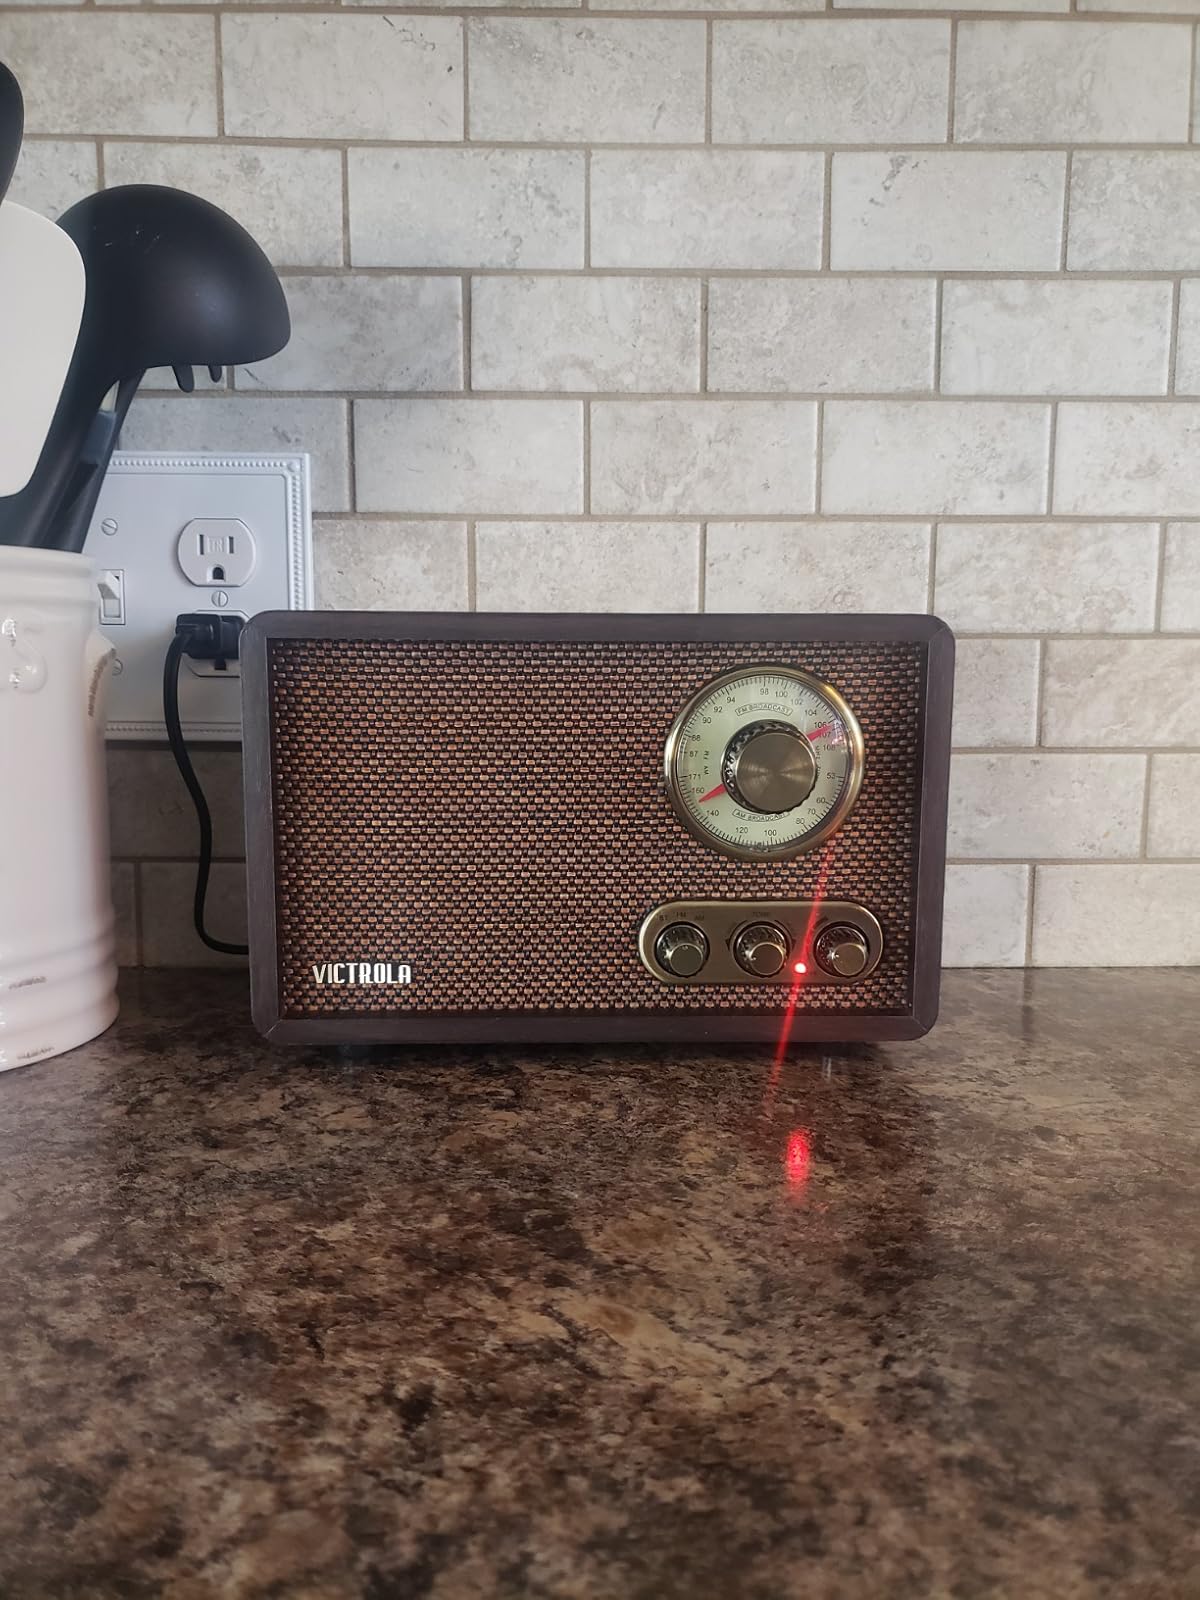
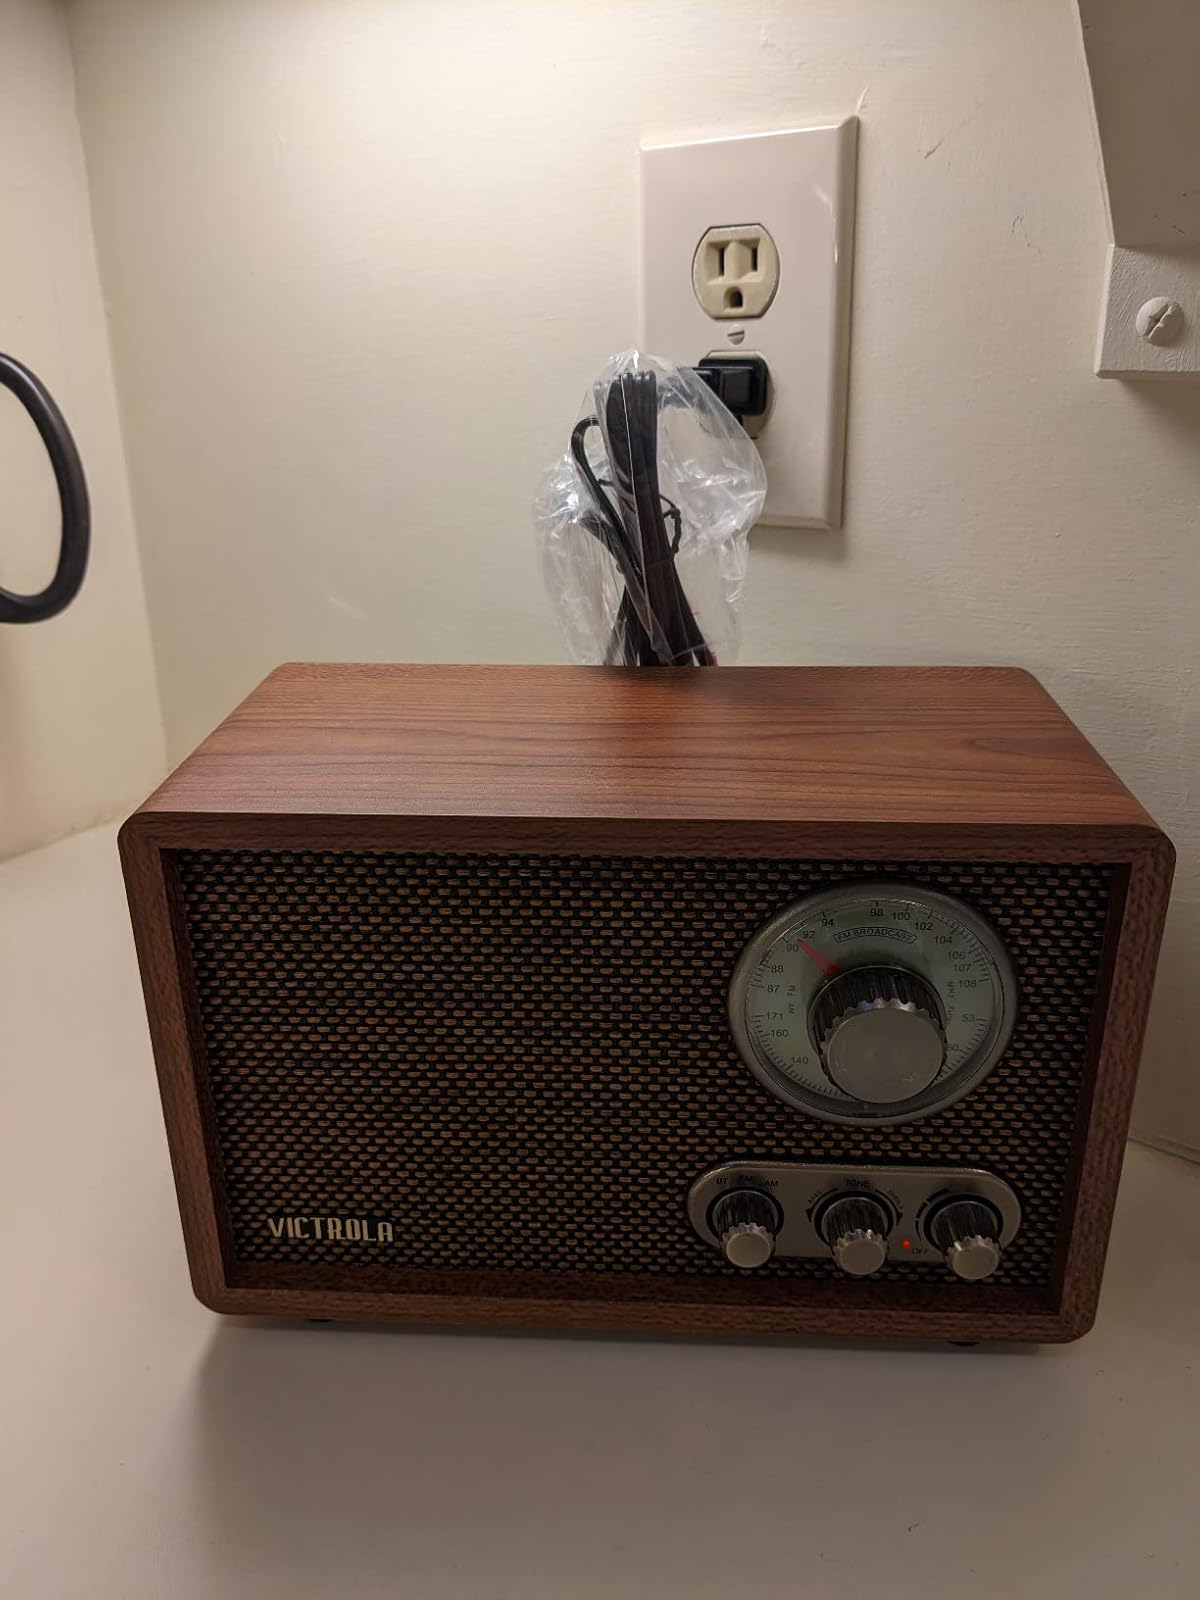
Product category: radio
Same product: no